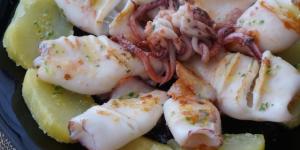
calamares marinados a la plancha